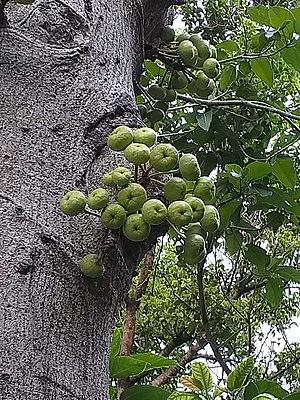
Sycone de Ficus auriculata. Jardin botanique de Taichung, Taiwan.